Benjamin Tucker

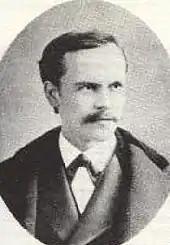
Tucker at a young age

Tucker made his editorial debut in anarchist circles in 1876, when Ezra Heywood published Tucker's English translation of Pierre-Joseph Proudhon's classic work "What is Property?" In 1877, he published his first original journal "Radical Review", but it ran for only four issues. From August 1881 to April 1908, Tucker published "Liberty", a major individualist-anarchist periodical.